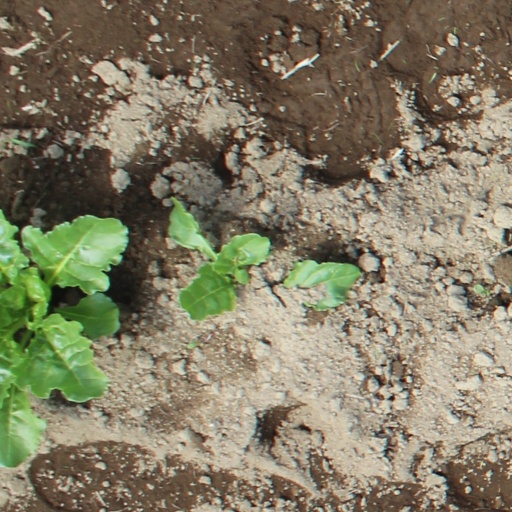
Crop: sugar beet